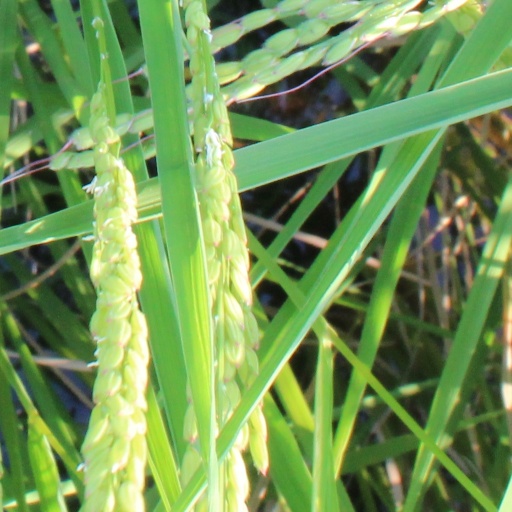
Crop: rice